Carl Jacob Gardberg

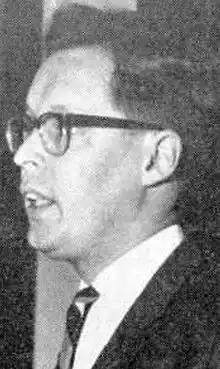
Carl Jacob Gardberg in the mid-1960s

Carl Jacob Reinhold Gardberg (16 November 1926 – 31 May 2010) was a Finnish art historian and archaeologist.